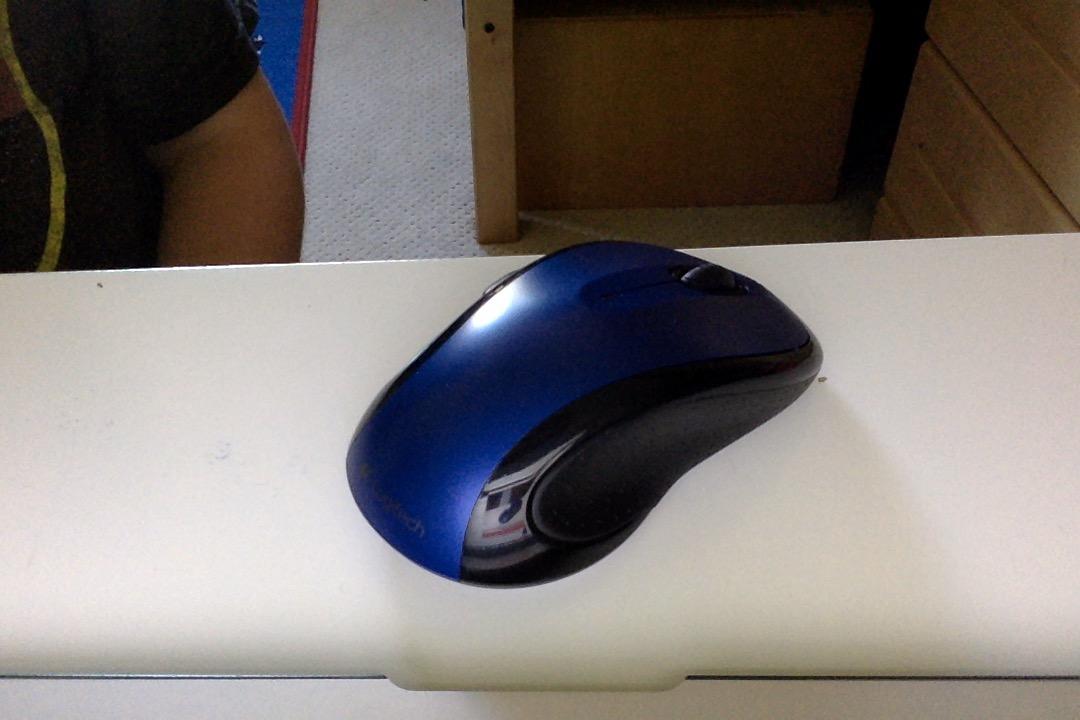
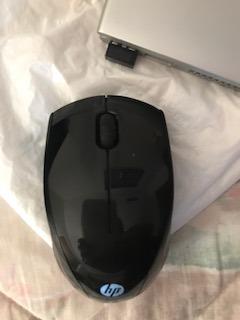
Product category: mouse
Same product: no